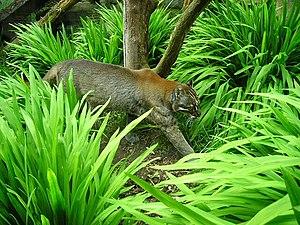
Le Chat de Temminck ou Chat doré d'Asie est un félin de taille moyenne du genre Pardofelis. Sa robe est généralement unie et de couleur rousse, mais de nombreuses variations existent, incluant des spécimens mélaniques, tachetés comme l'ocelot ou de couleur grise ; un marquage facial composé de bandes blanches permet de facilement le reconnaître.